2003 Fiesta Bowl

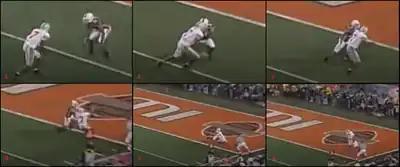
The play in question. Frame two depicts Gamble releasing on his route as Sharpe initiates contact, known as "jamming" the receiver. At frame five, play-by-play announcer Keith Jackson states "That could have been holding there" during the instant replay portion of the television broadcast.

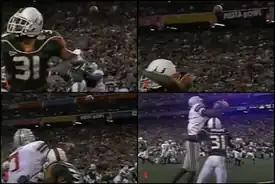
An alternate angle of the play that did not depict the initial contact by Sharpe. This angle served as the primary focus during the television broadcast.

The pass interference penalty called against Miami in the first overtime period faced immediate scrutiny. During instant replay analysis after the call on the field, Fouts and Jackson discussed the merits of the penalty, which Fouts thrice proclaimed as a "bad call." Jackson suggested that there may have been defensive holding on the play, to which Fouts responded, "They called pass interference, Keith."